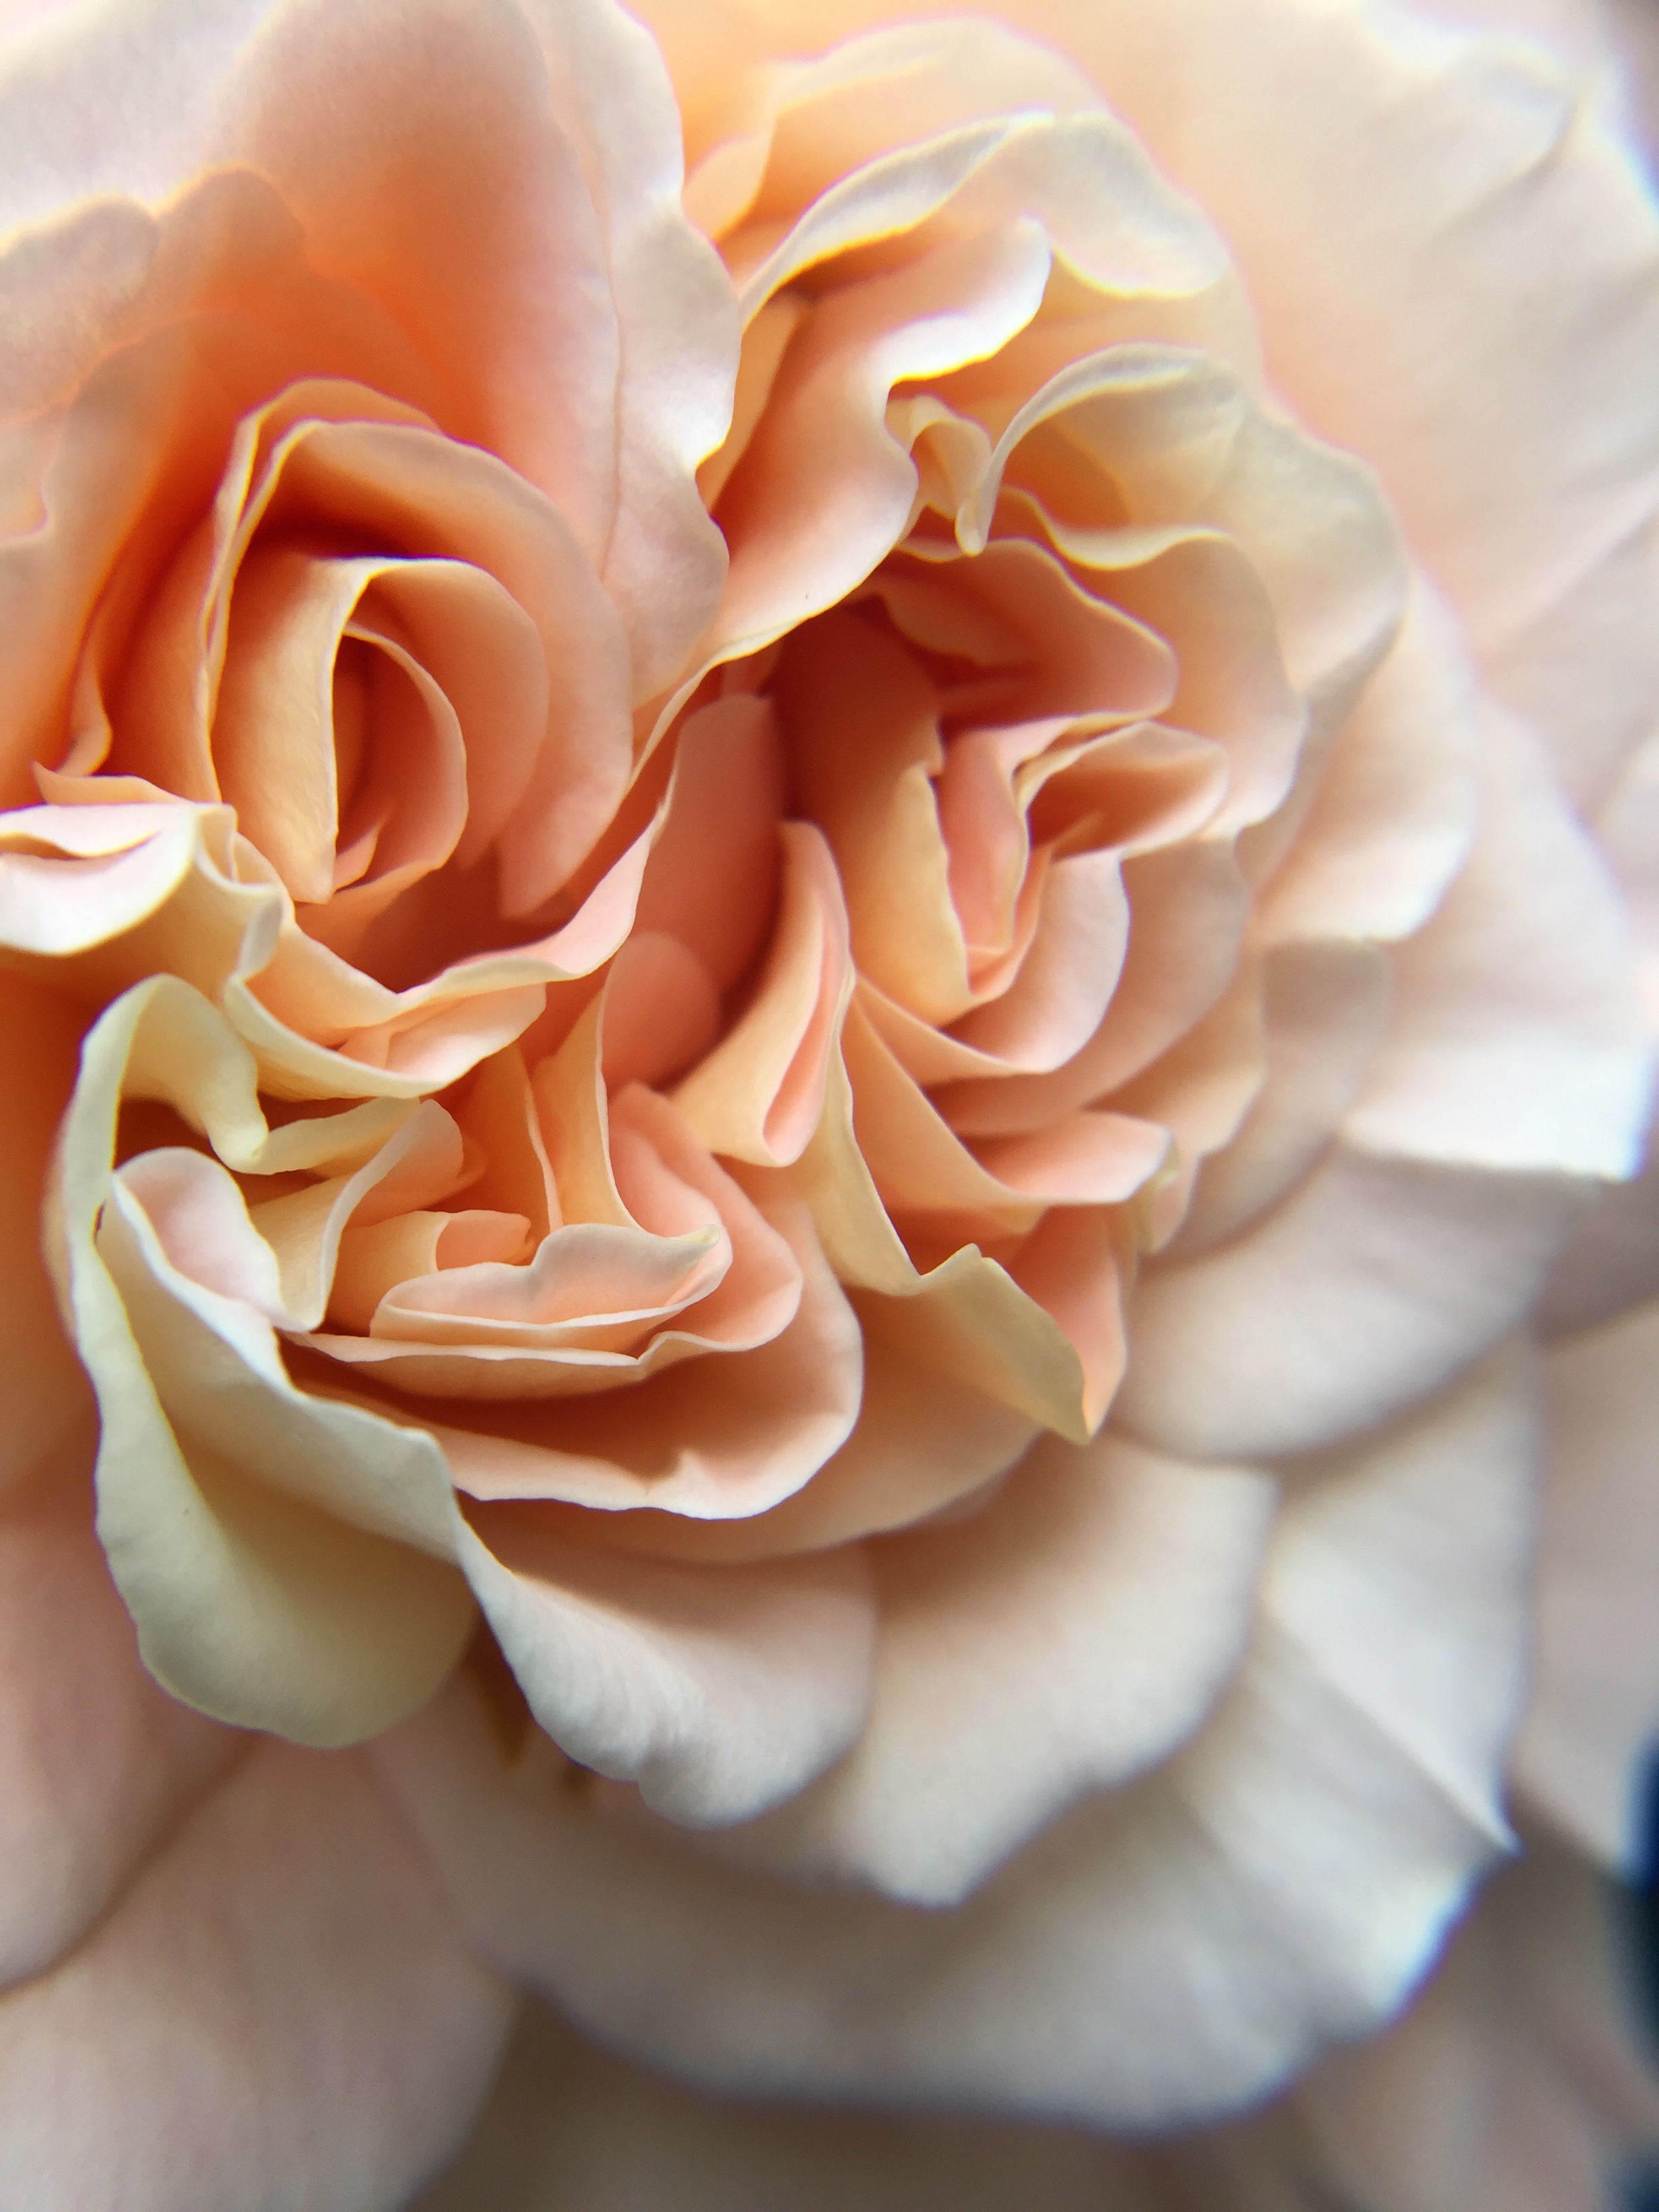
nature, plant, white, flower, petal, summer, rose, pink, flowers, close up, icing, macro photography, flowering plant, garden roses, rose family, flower bouquet, cut flowers, buttercream, land plant